Swiss Chalet

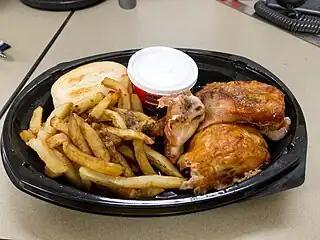
Take-out version of the Half Chicken Dinner

Restaurant fare is based upon its signature item, rotisserie chicken. The Quarter Chicken Dinner, the restaurant's signature dish, includes a roasted chicken leg or breast with "Chalet Sauce", a bread roll and a side dish. Swiss Chalet's most popular side dish is Chalet fries. Chalet fries were changed in 2015 and again in 2020, to mixed reviews.